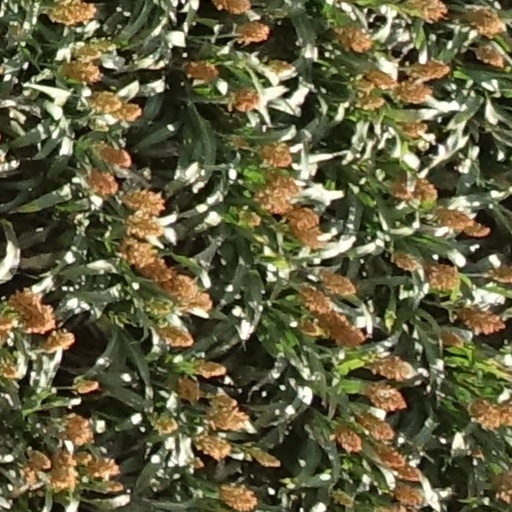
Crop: sorghum